Steve Roberton

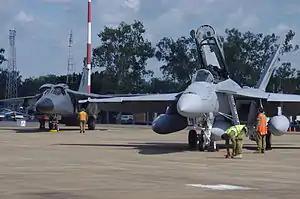
Roberton led the RAAF's transition from the F-111C (left) to the F/A-18F (right) from 2006 to 2010.

Towards the end of his three years of squadron command, Roberton thought he may have reached his ceiling in the RAAF and was again contemplating studies in medicine at the University of Queensland. He was instead head-hunted to lead the RAAF's A$6.5 billion transition from the General Dynamics F-111C to the Boeing F/A-18F Super Hornet, serving as Head Air Combat Transition Office from November 2006. Roberton was posted to RAAF Base Amberley in command of No. 82 Wing RAAF in April 2010, having overseen the introduction of the Super Hornet into Australian service ahead of schedule and below budget. He was appointed a Member of the Order of Australia in the 2012 Australia Day Honours, the award recognising his "exceptional capability, capacity and devotion" to "effective Air Combat Group capability" in both his command appointments and during the introduction of the Super Hornet. Roberton next completed the Higher Command and Staff Course in the United Kingdom in early 2012, before returning to Australia in April as Director General Aerospace Development in the Capability Development Group.